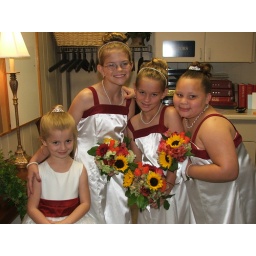
These were my Jr. Bridesmaids and flower girl in our wedding. We made the Jr. Bridesmaids dresses.